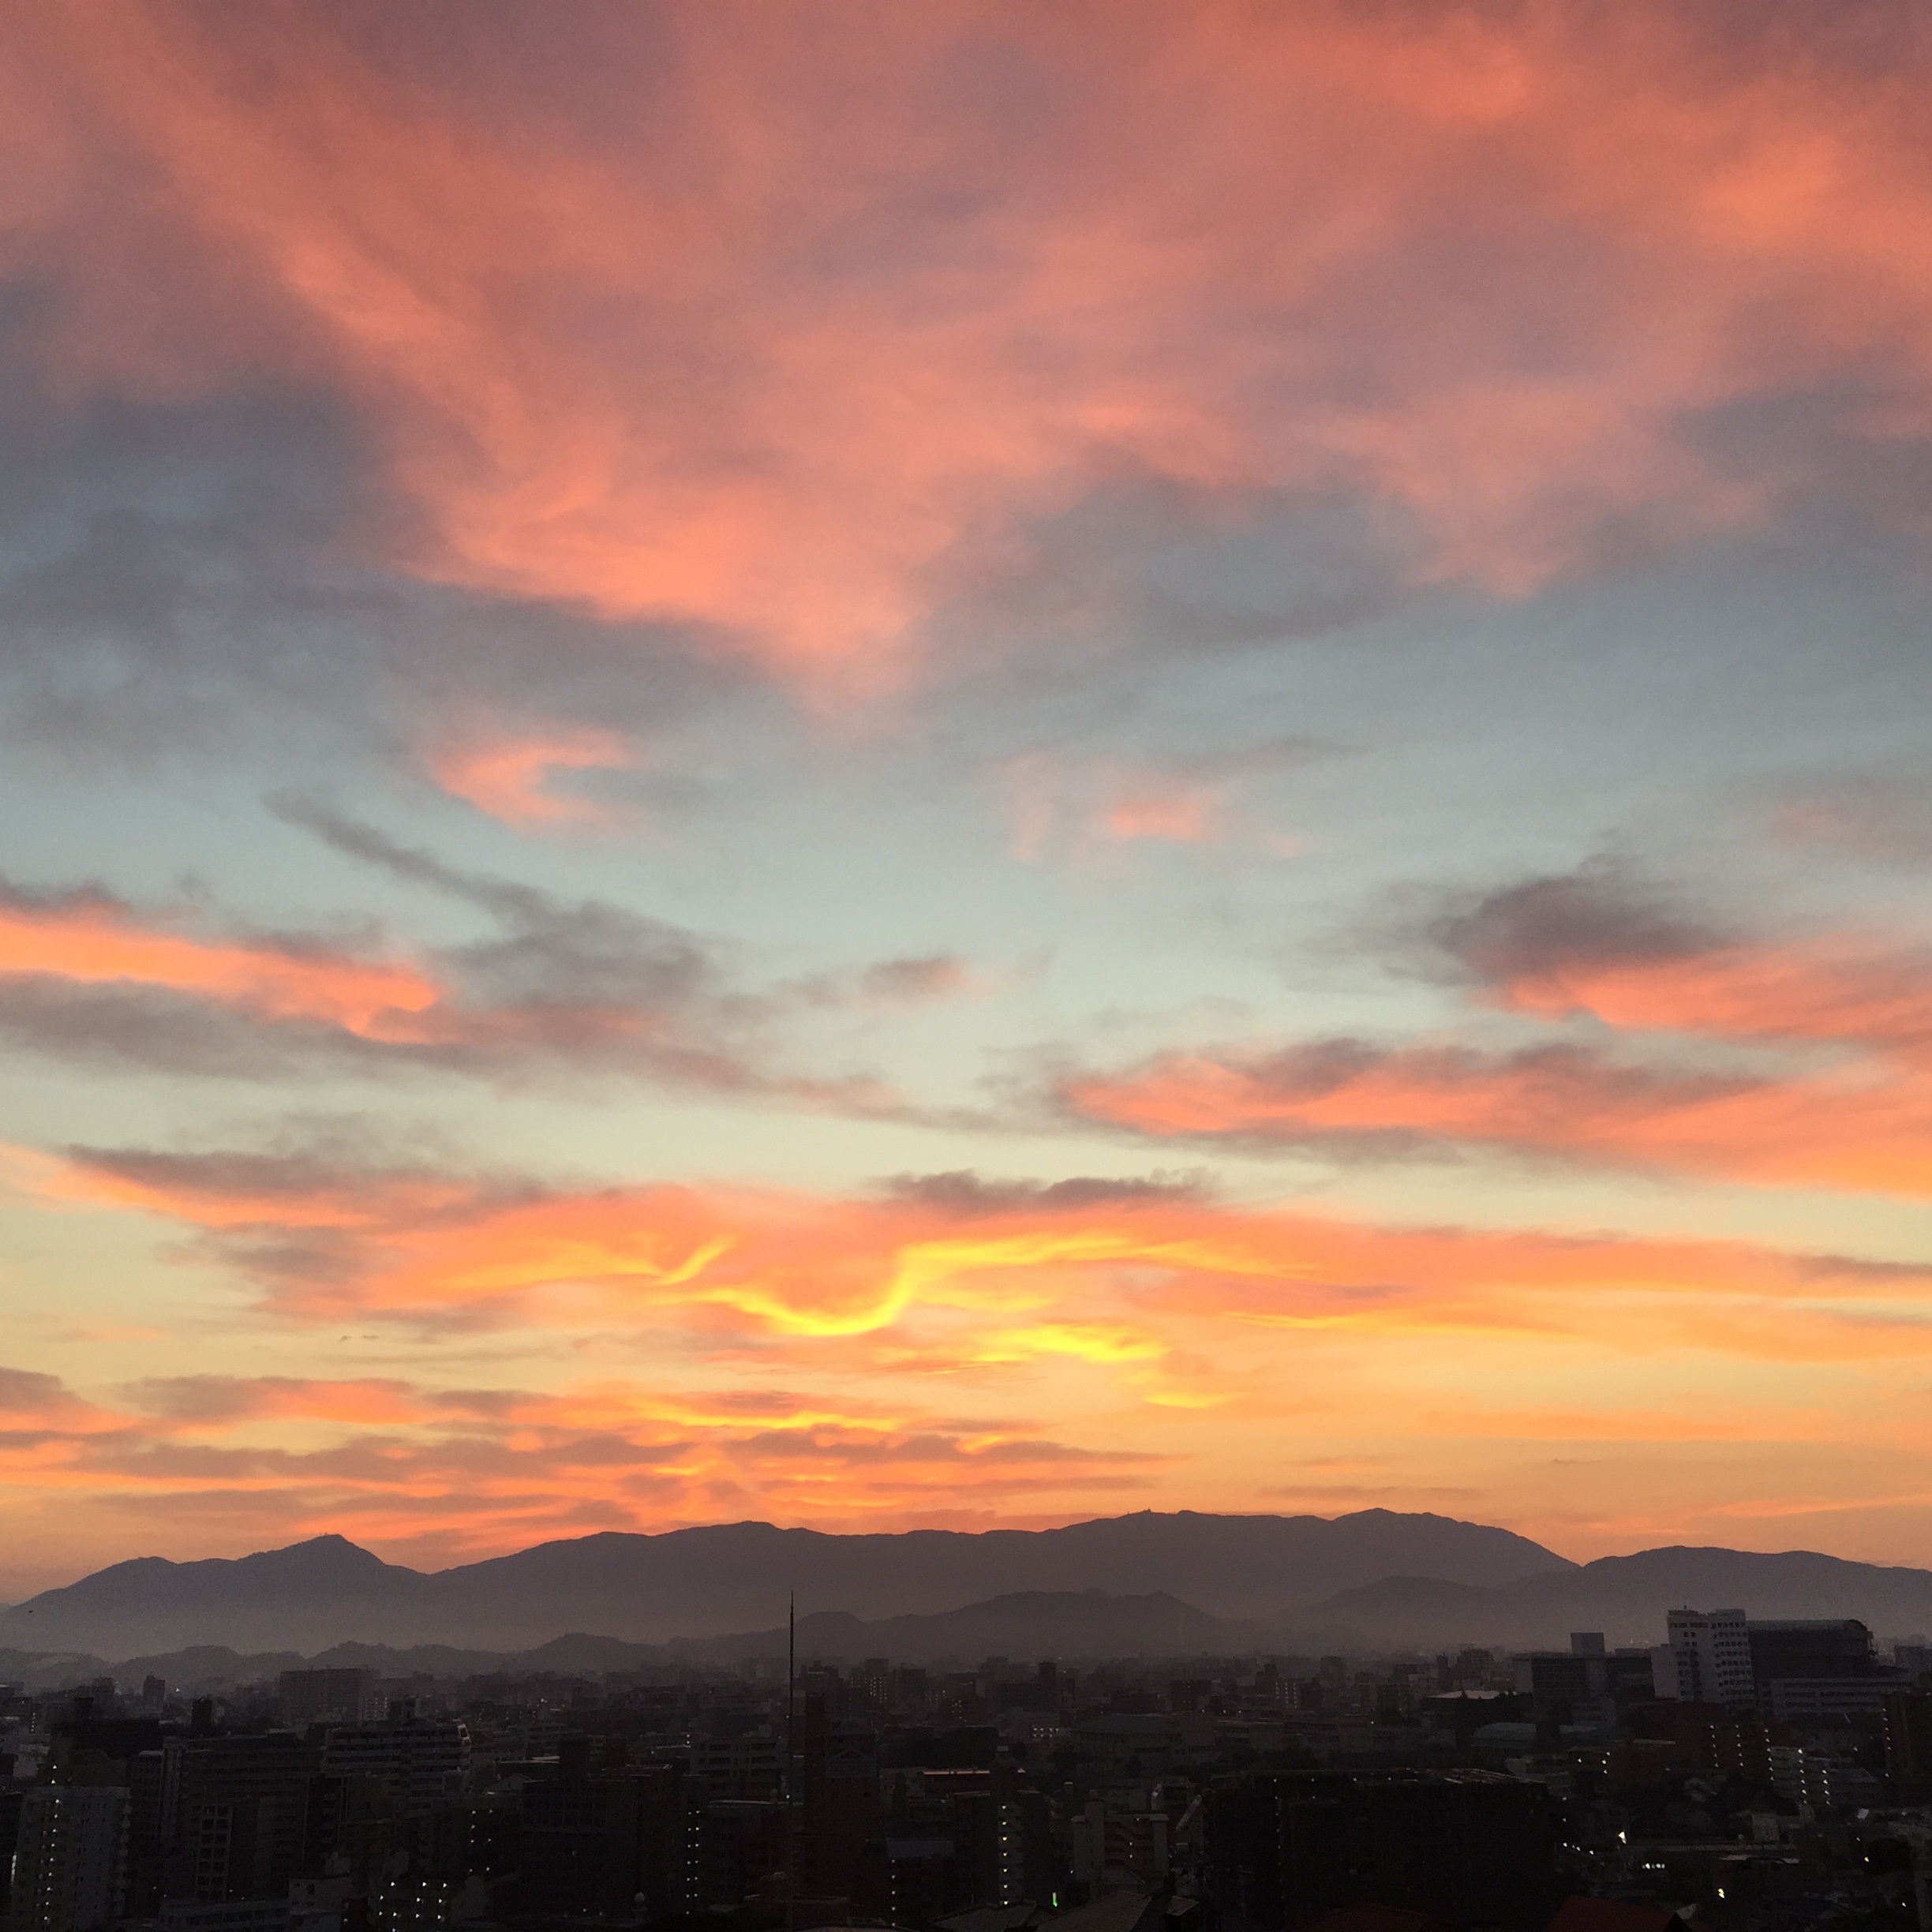
horizon, mountain, cloud, sky, sunrise, sunset, morning, dawn, atmosphere, dusk, evening, orange, afterglow, morning glow, red sky at morning